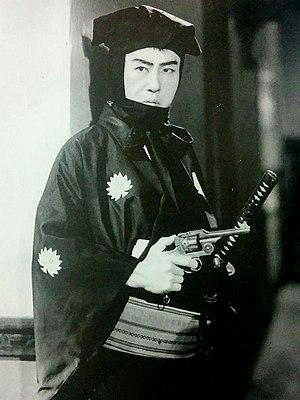
Kanjūrō Arashi, né le 8 décembre 1903 et mort le 21 octobre 1980, est un acteur japonais. Son vrai nom est Teruichi Takahashi.